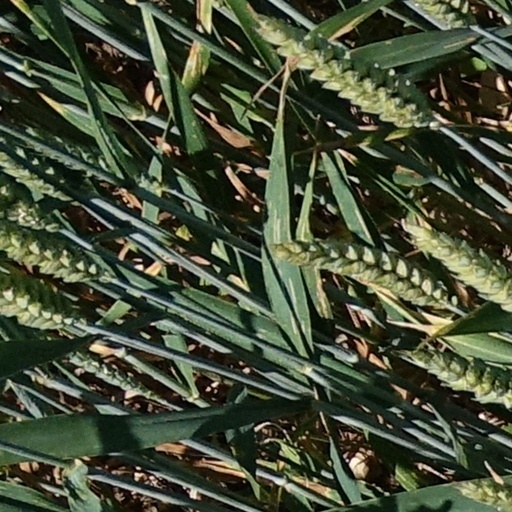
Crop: wheat